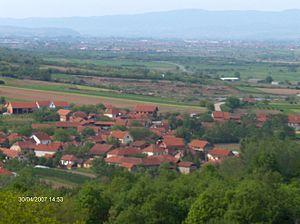
Mala Grabovnica est un village de Serbie situé sur le territoire de la Ville de Leskovac, district de Jablanica. Au recensement de 2011, il comptait 253 habitants.